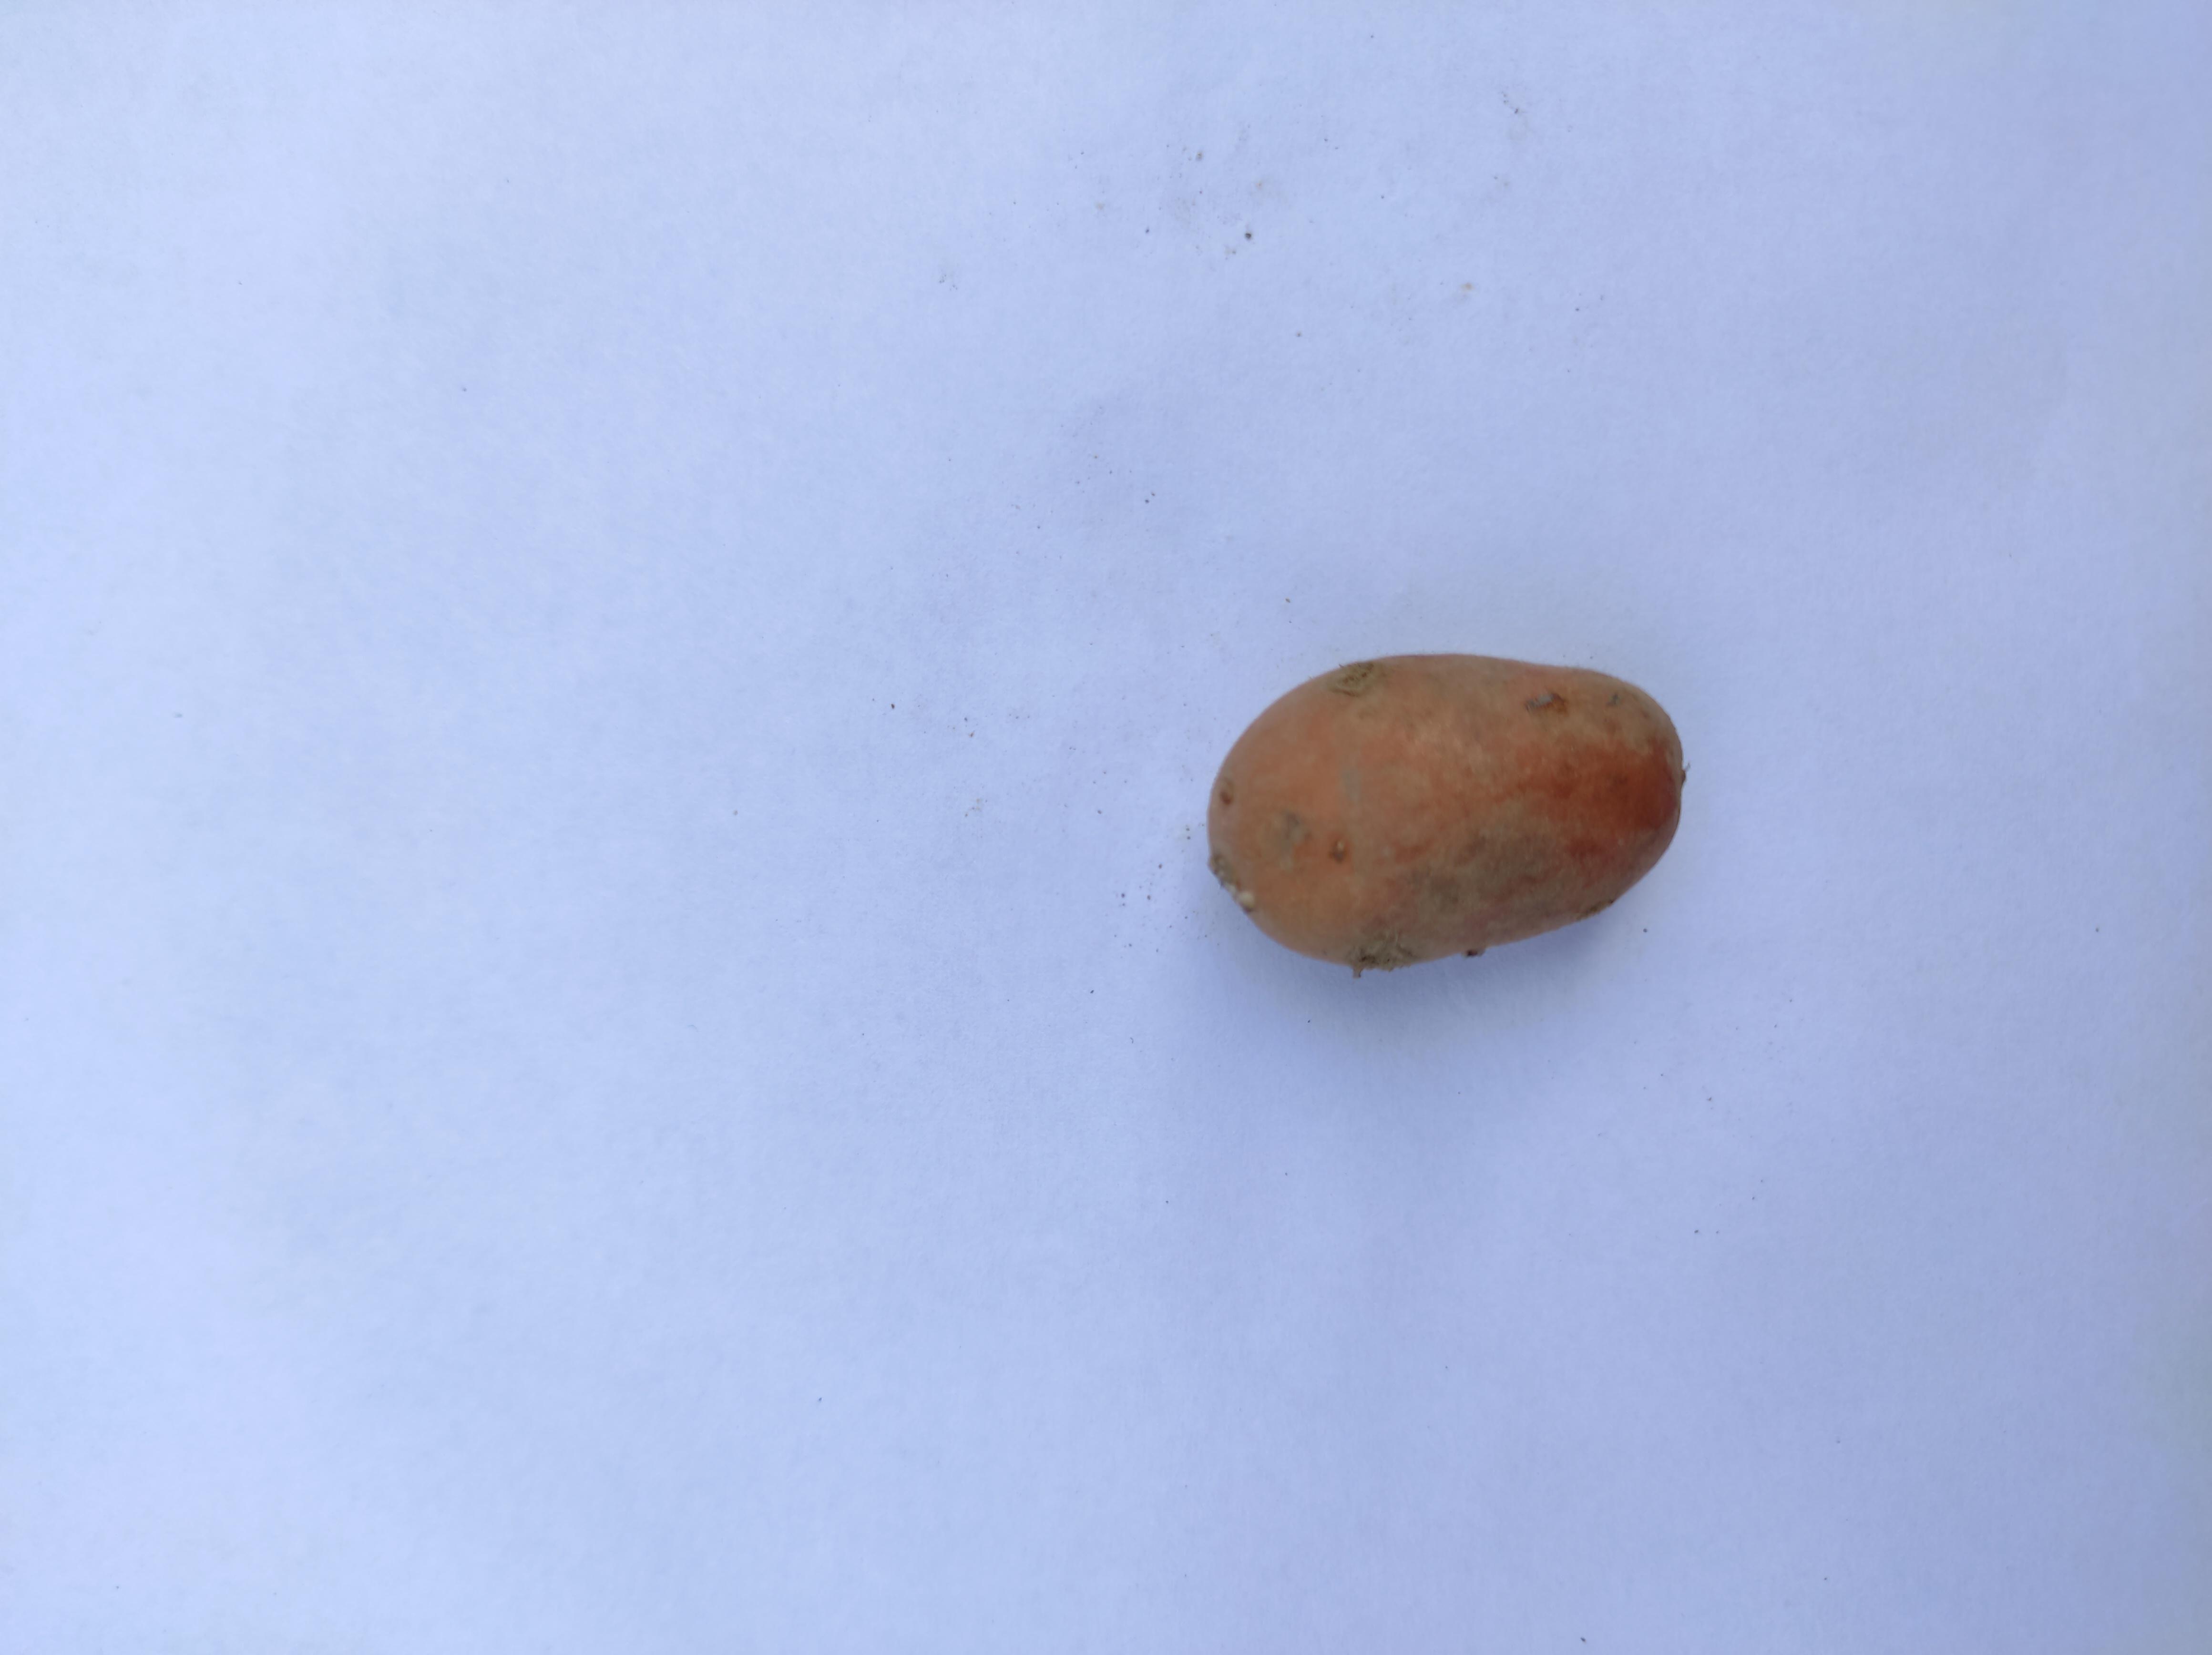
Label: Potato